ThunderCats (2012 video game)

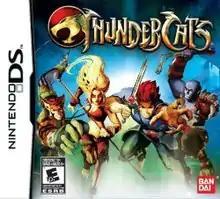
North American box art

ThunderCats is an platform game for the Nintendo DS developed by Aspect and published by Bandai Namco Games. It is based on the 2011 animated series of the same name, and was released in North America in October 2012 and Europe in November 2012. It is the first game in the franchise to be released since "ThunderCats: The Lost Eye of Thundera" appeared on various home computers in 1987.